Soyuz TM-22

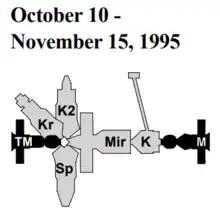
Mir October 10 - November 15, 1995

Progress-M 29 was launched from the Baiknour Cosmodrome on October 8, 1995, at 18:51 UTC on a Soyuz-U rocket. The resupply ship docked with Mir on October 10, 1995, at 20:23 UTC with about 2.5 tons of fresh supplies and equipment for the Mir 20 crew including 80 kg of experimental hardware for Euromir 95.